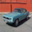
Label: automobile